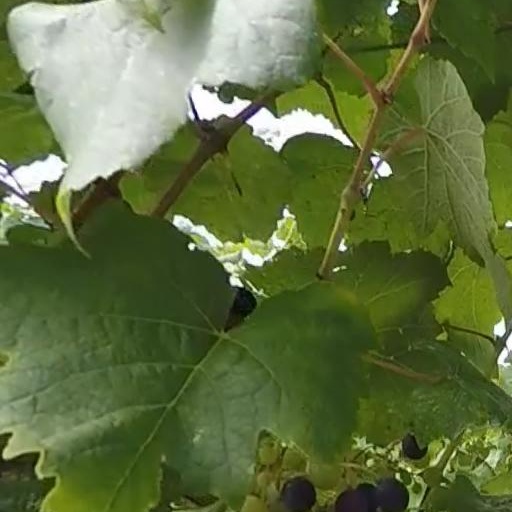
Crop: grape